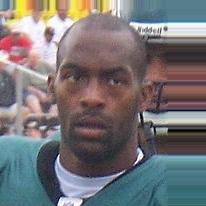
Age: 24